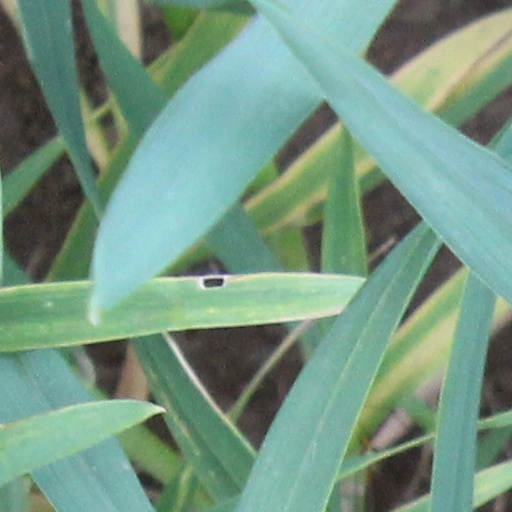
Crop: wheat